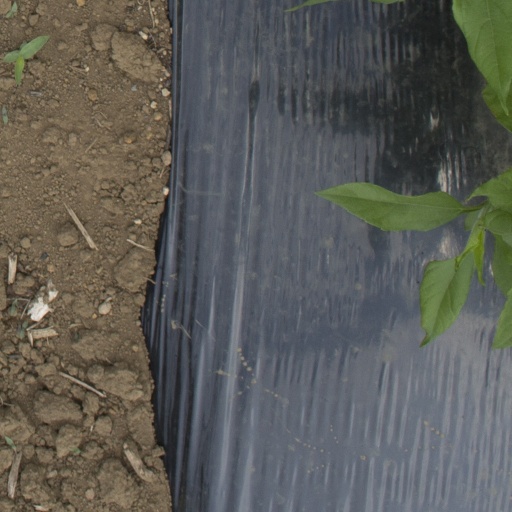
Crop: Jerusalem artichoke